Aeneas Tacticus

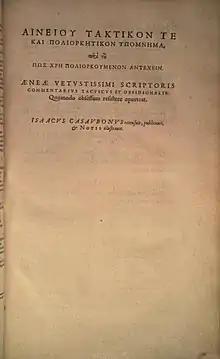

Aeneas Tacticus (fl. 4th century BC) was one of the earliest Greek writers on the art of war and is credited as the first author to provide a complete guide to securing military communications. Polybius described his design for a hydraulic semaphore system.